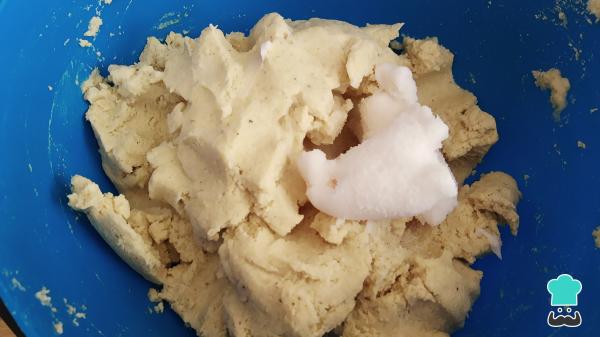
Para la masa, en un recipiente mezcla la masa de maíz con 50 gramos de manteca y una cucharadita de sal, mezcla muy bien hasta que se integre por completo y obtengas una masa suave, no debe quedar muy aguada, pero si la sientes muy seca agrega un poco de caldo de pollo.